St. Catherine's Monastery, Tallinn

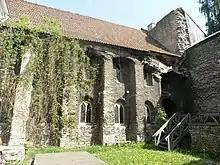
Surviving parts of St. Catherine's Dominican Monastery in Tallinn

St. Catherine's Dominican Monastery, often simply St. Catherine's Monastery or the Dominican Monastery, is a former monastery and one of the oldest buildings in Tallinn, the capital of Estonia. It is located in the heart of Tallinn's Old Town district full of warehouses and merchants' houses. Its remains constitute one of two remaining medieval monastery complexes in Tallinn.